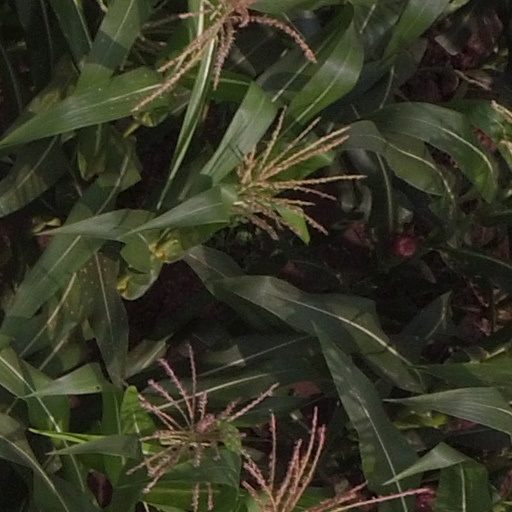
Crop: maize; corn